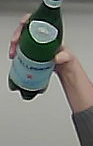
Product: sanpellegrino_water